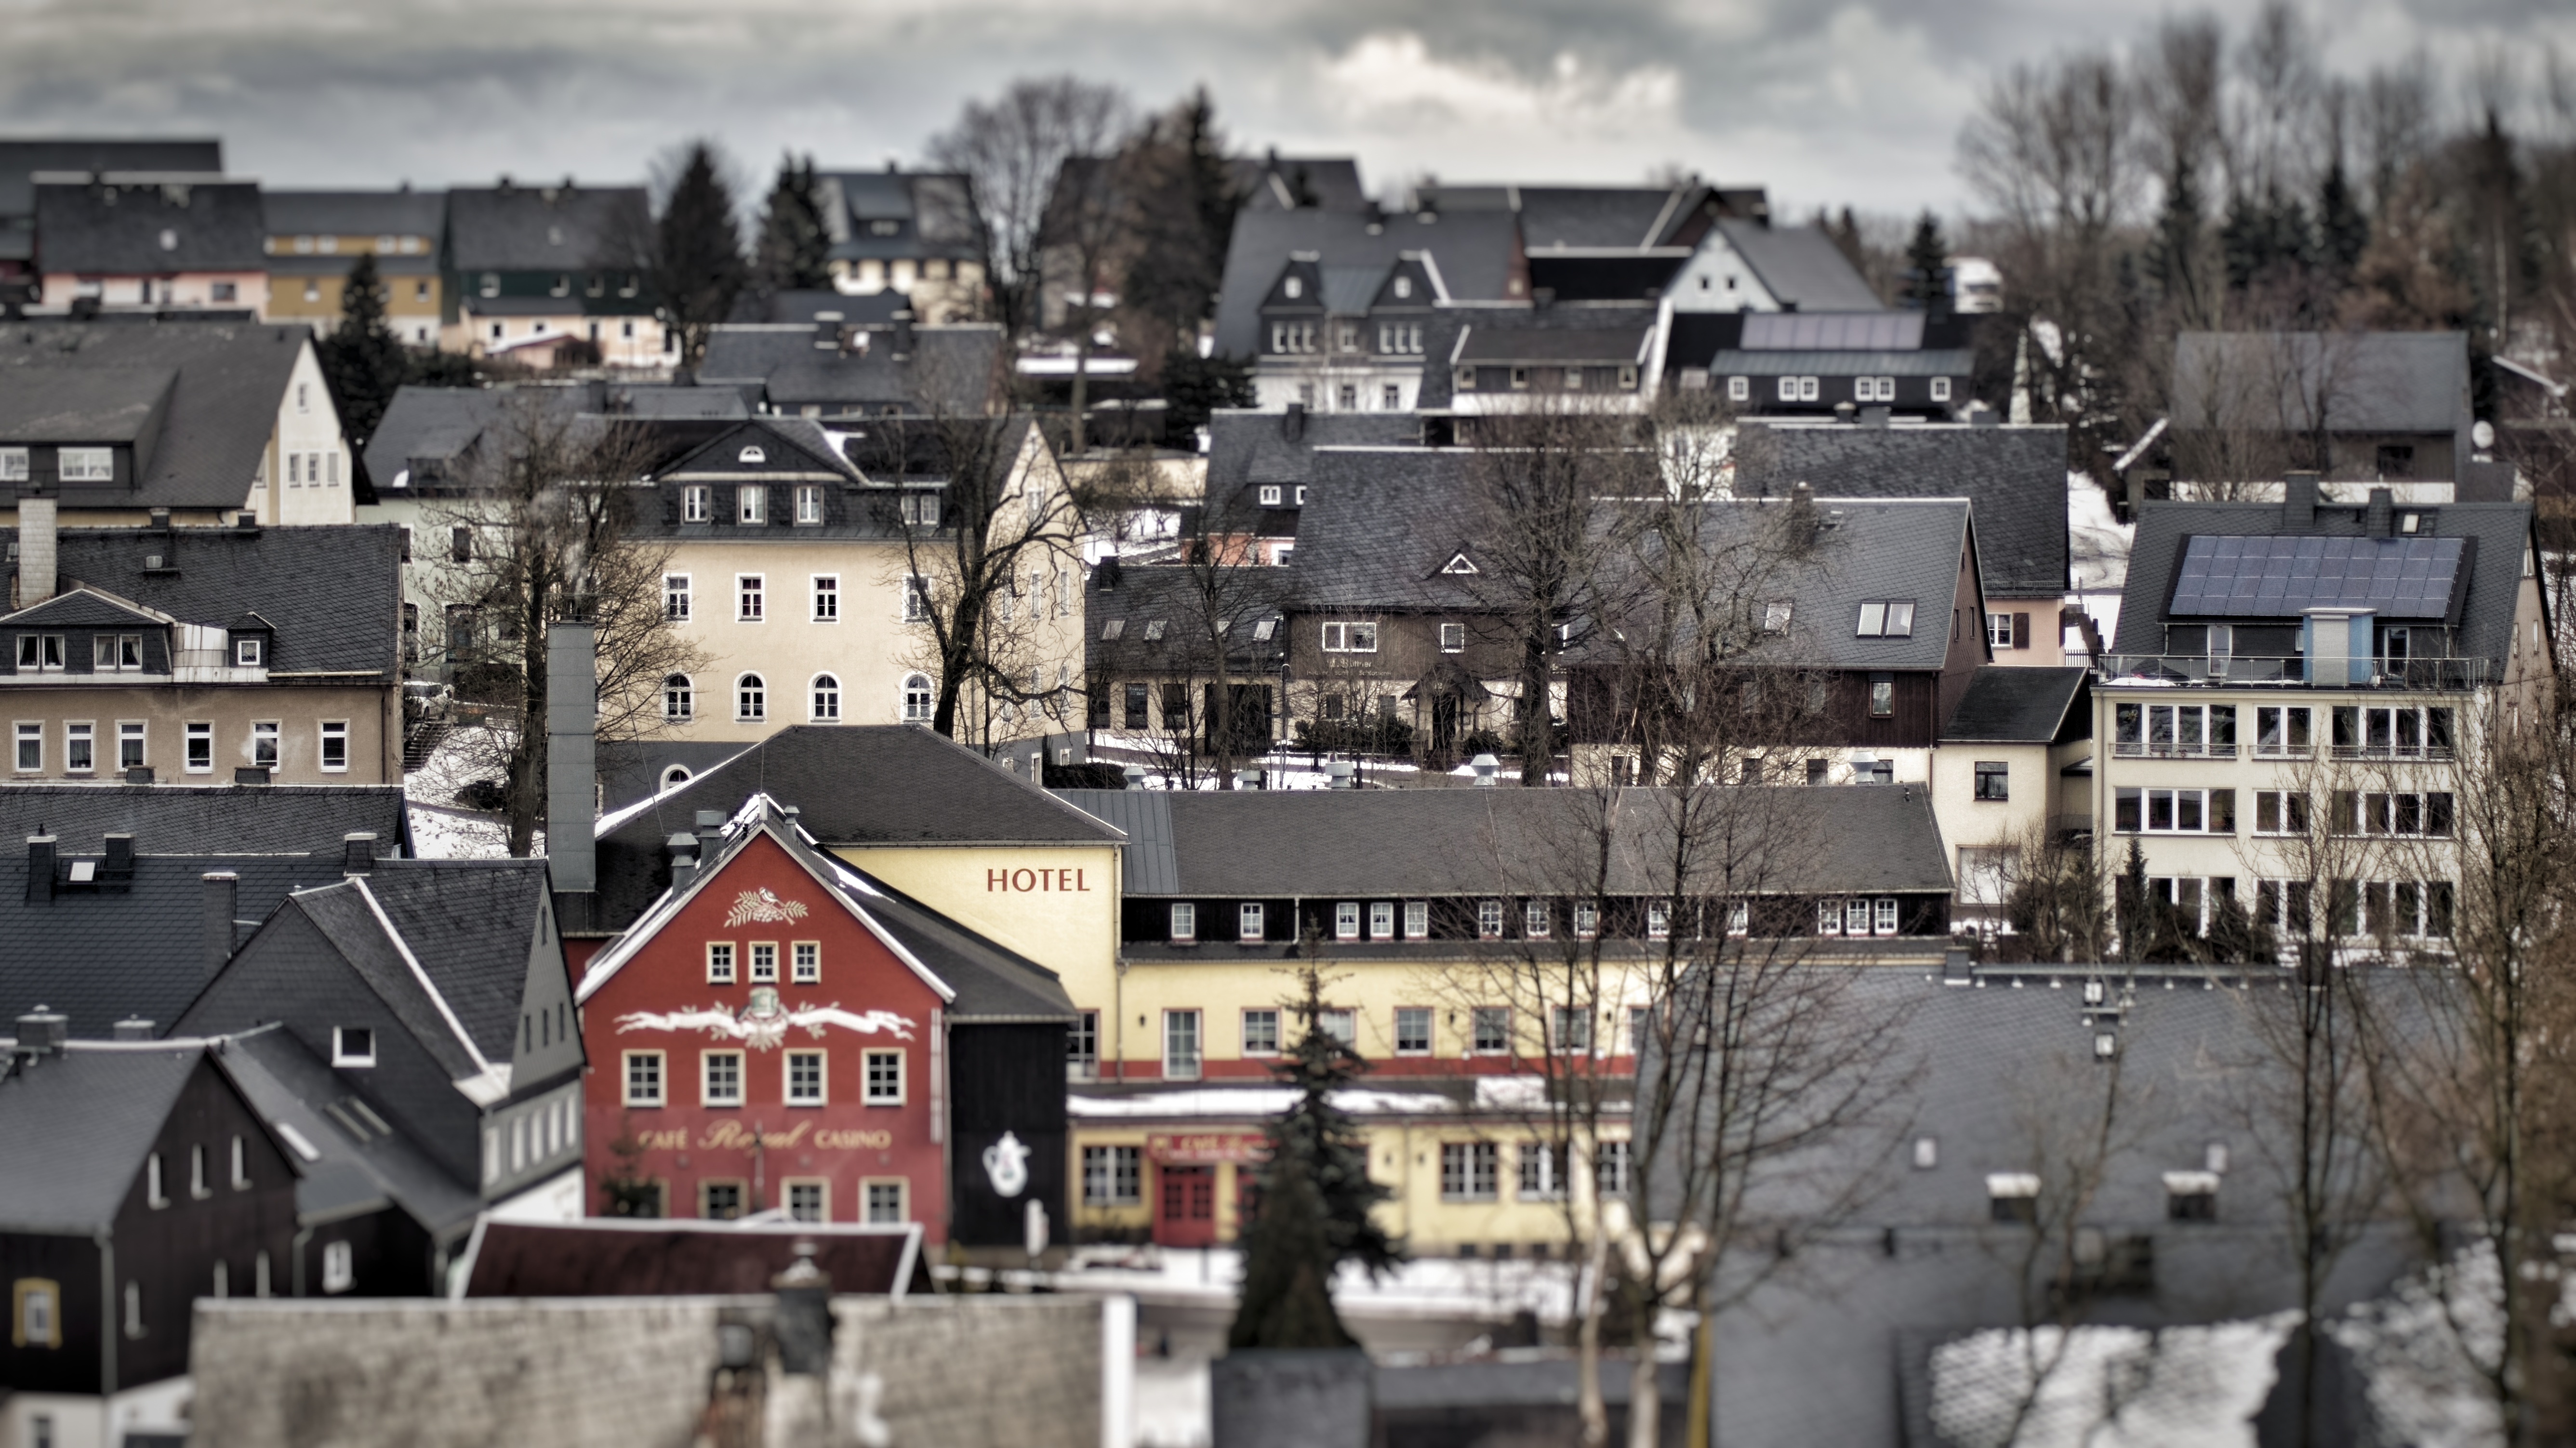
snow, cold, winter, railway, house, town, city, home, cityscape, panorama, village, suburb, community, autumn, drama, resort, saxony, metropolis, neighbourhood, altenberg, winter sports, aerial photography, urban area, residential area, human settlement